NWA World Tag Team Championship (Central States version)

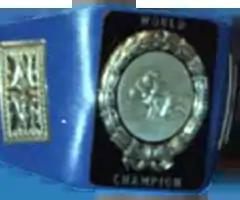
The Central States championship belt

The Central States version of the NWA World Tag Team Championship was the main professional wrestling championship for tag teams in Heart of America Sports Attractions, later known as Central States Wrestling (CSW) from 1951 to 1959, then again from 1962 to 1963 and then finally from 1973 to 1979. CSW was a member of the National Wrestling Alliance (NWA), whose bylaws allowed any of their members, referred to as NWA territories, to create their own version of the NWA World Tag Team Championship that would be promoted within their territory. The Central States version was primarily defended in CSW's home town of Kansas City and during their shows across Missouri, Kansas and Iowa. As it was a professional wrestling championship, it was not won or lost competitively but instead by the decision of the bookers. The title was awarded after the chosen team "wins" a match to maintain the illusion that professional wrestling is a competitive sport. In 1957 there were at least 13 different versions of the NWA World Tag Team Championship being promoted in various NWA territories across the United States.